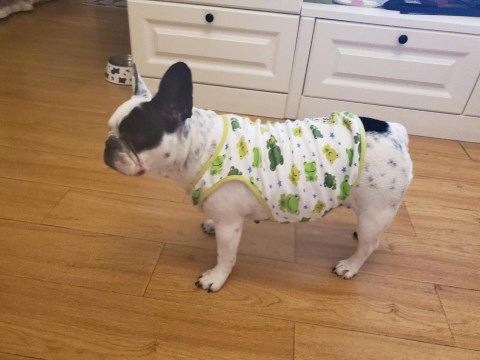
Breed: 1121-n000002-French_bulldog